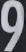
Number: 9